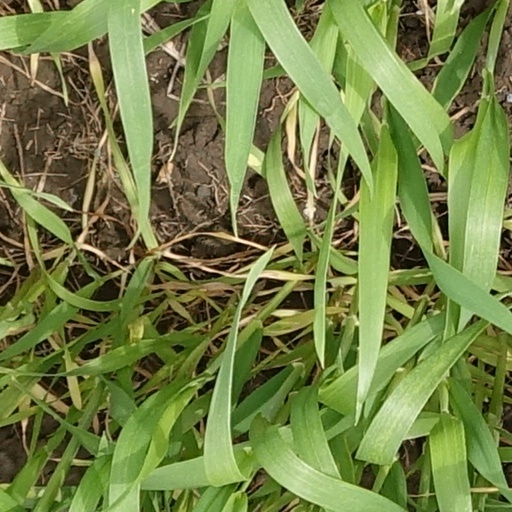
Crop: wheat